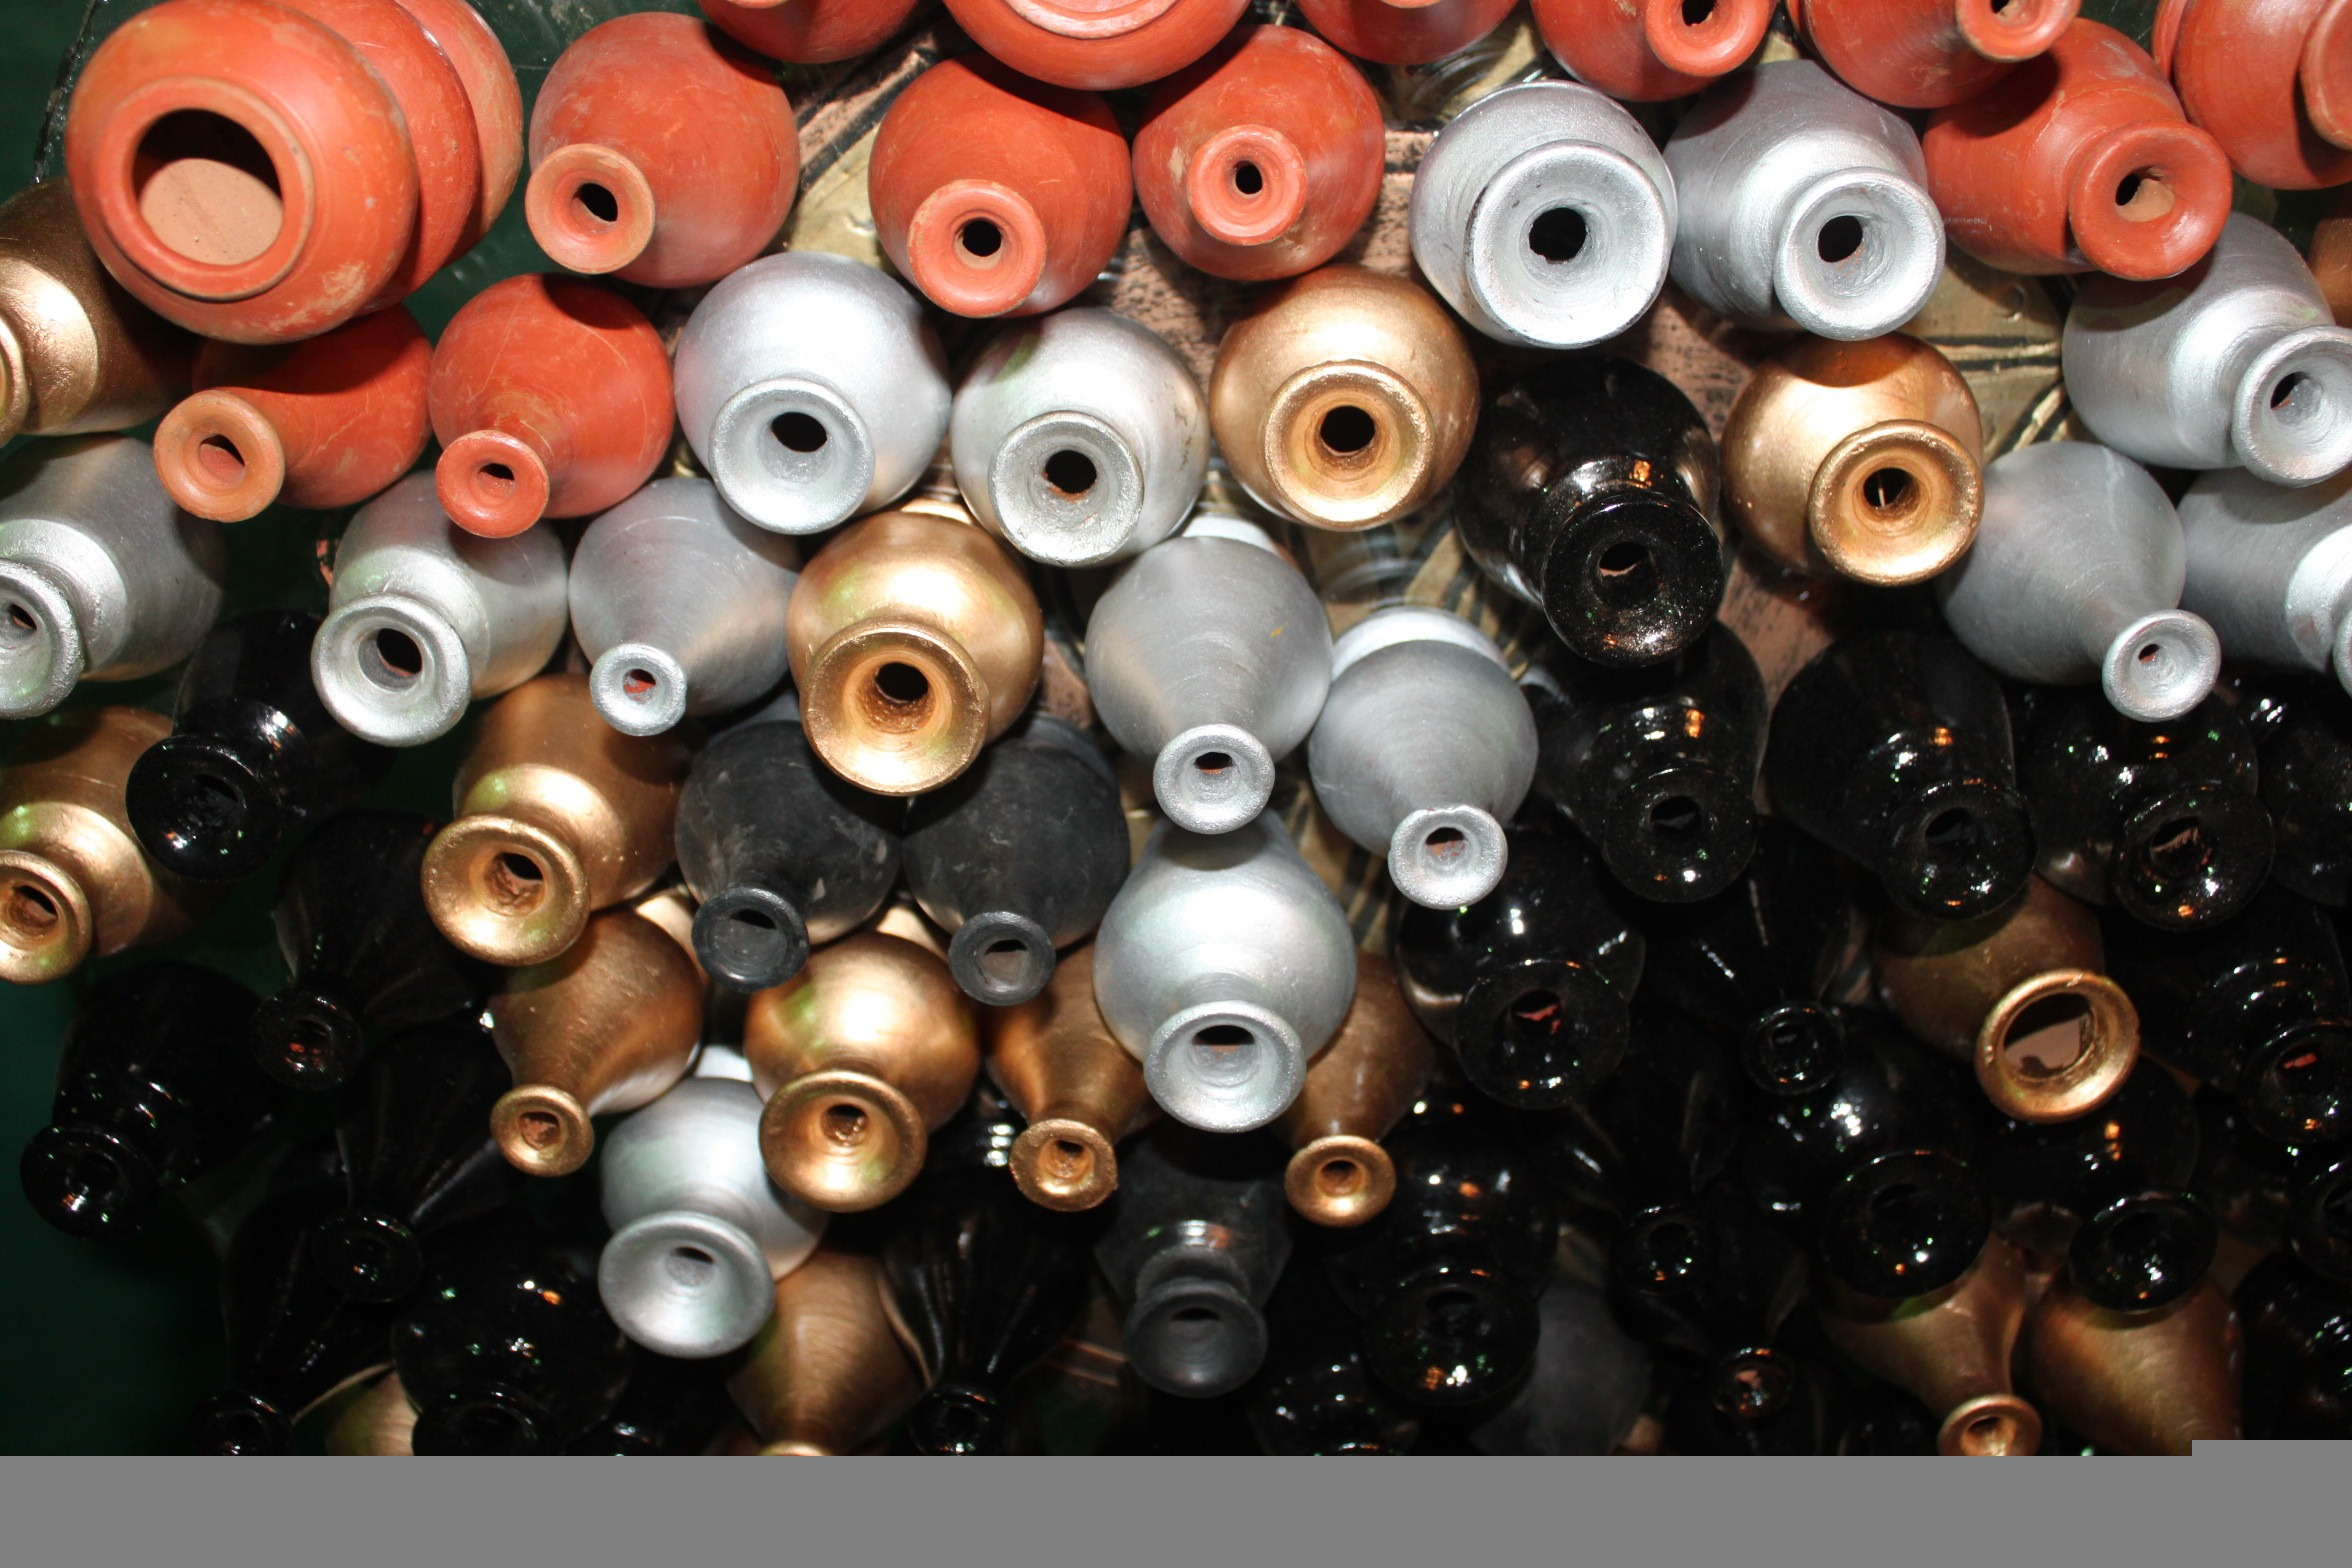
wheel, craft, bead, pottery, close up, top view, art, turn, handmade, clay, earthenware, pots, lots